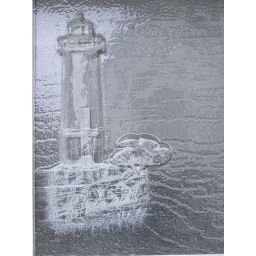
The glass window in a shop door.